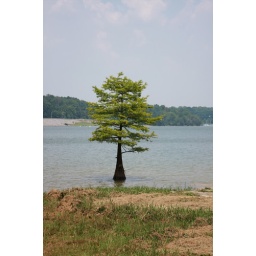
Yep. We saw the tree in the water and wondered if we could wade to it...